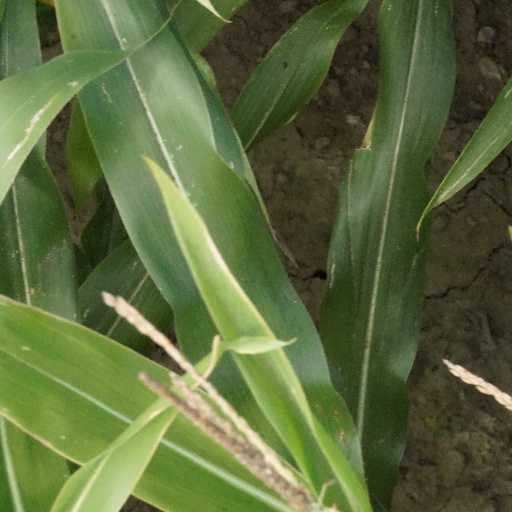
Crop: maize; corn